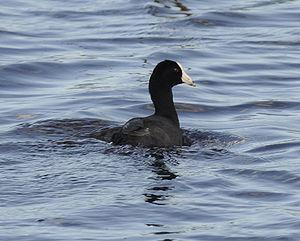
La Foulque à cachet blanc est une espèce d'oiseaux de la famille des Rallidae.